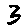
Label: 3